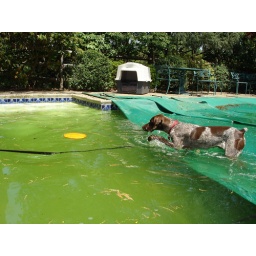
0805 Bailey in the green pool water